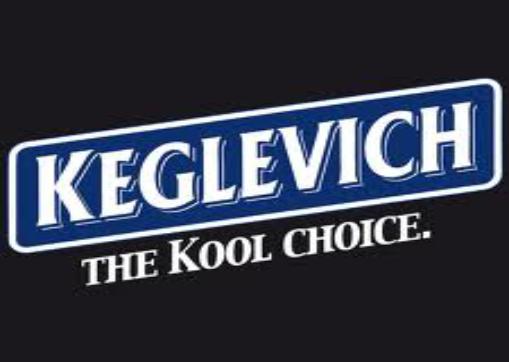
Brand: Keglevich
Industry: Food